Jack Prince (singer)

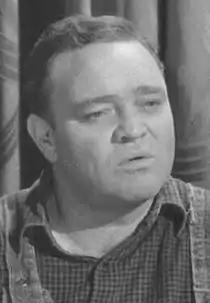
Jack Prince in The Andy Griffith Show 1963

John Trevathian Upchurch Jr. (January 19, 1920 – January 8, 1994), professionally known as Jack Prince, was a singer and an occasional actor who incorporated his mother's maiden name into his professional name of Prince. He performed in Broadway plays, sang in nightclubs, and was a regular on a 1955 television variety show. Prince is best remembered for playing Rafe Hollister on "The Andy Griffith Show".